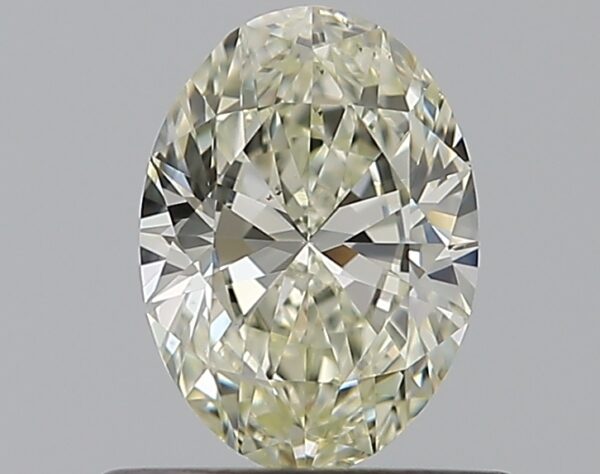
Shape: oval
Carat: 0.53
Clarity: VS2
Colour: L
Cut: EX
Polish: EX
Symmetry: VG
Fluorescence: N
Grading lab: GIA
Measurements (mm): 6.31 x 4.55 x 2.77